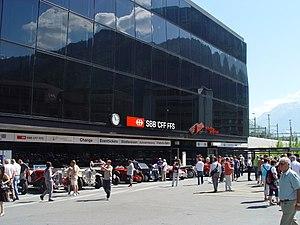
Bâtiment voyageurs de la gare de Visp.